Tunisian Ligue Professionnelle 1

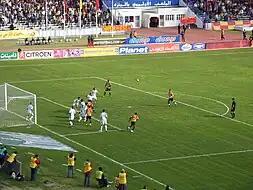
Football match between Espérance de Tunis and Club de Hammam-Lif in 2008–09 season.

On 31 July 2015, the Tunisian Football Federation announced the sale of the TV rights of the championship to the company B4 Production for three seasons, starting from the 2015–16 season. The latter obtains the exclusivity of these rights concerning the Gulf and Maghreb countries, while maintaining the rights of the Al-Kass Sports Channel for the 2015–16 season and without questioning the rights of the El Watania 1, El Watania 2 and Hannibal TV channels in 2023, Diwan FM started broadcasting games on a new sports channel named Diwan Sport. to also broadcast the matches of the Championship and the Tunisian Cup.